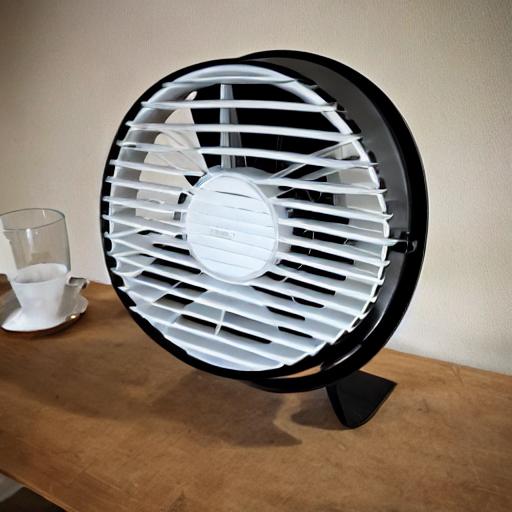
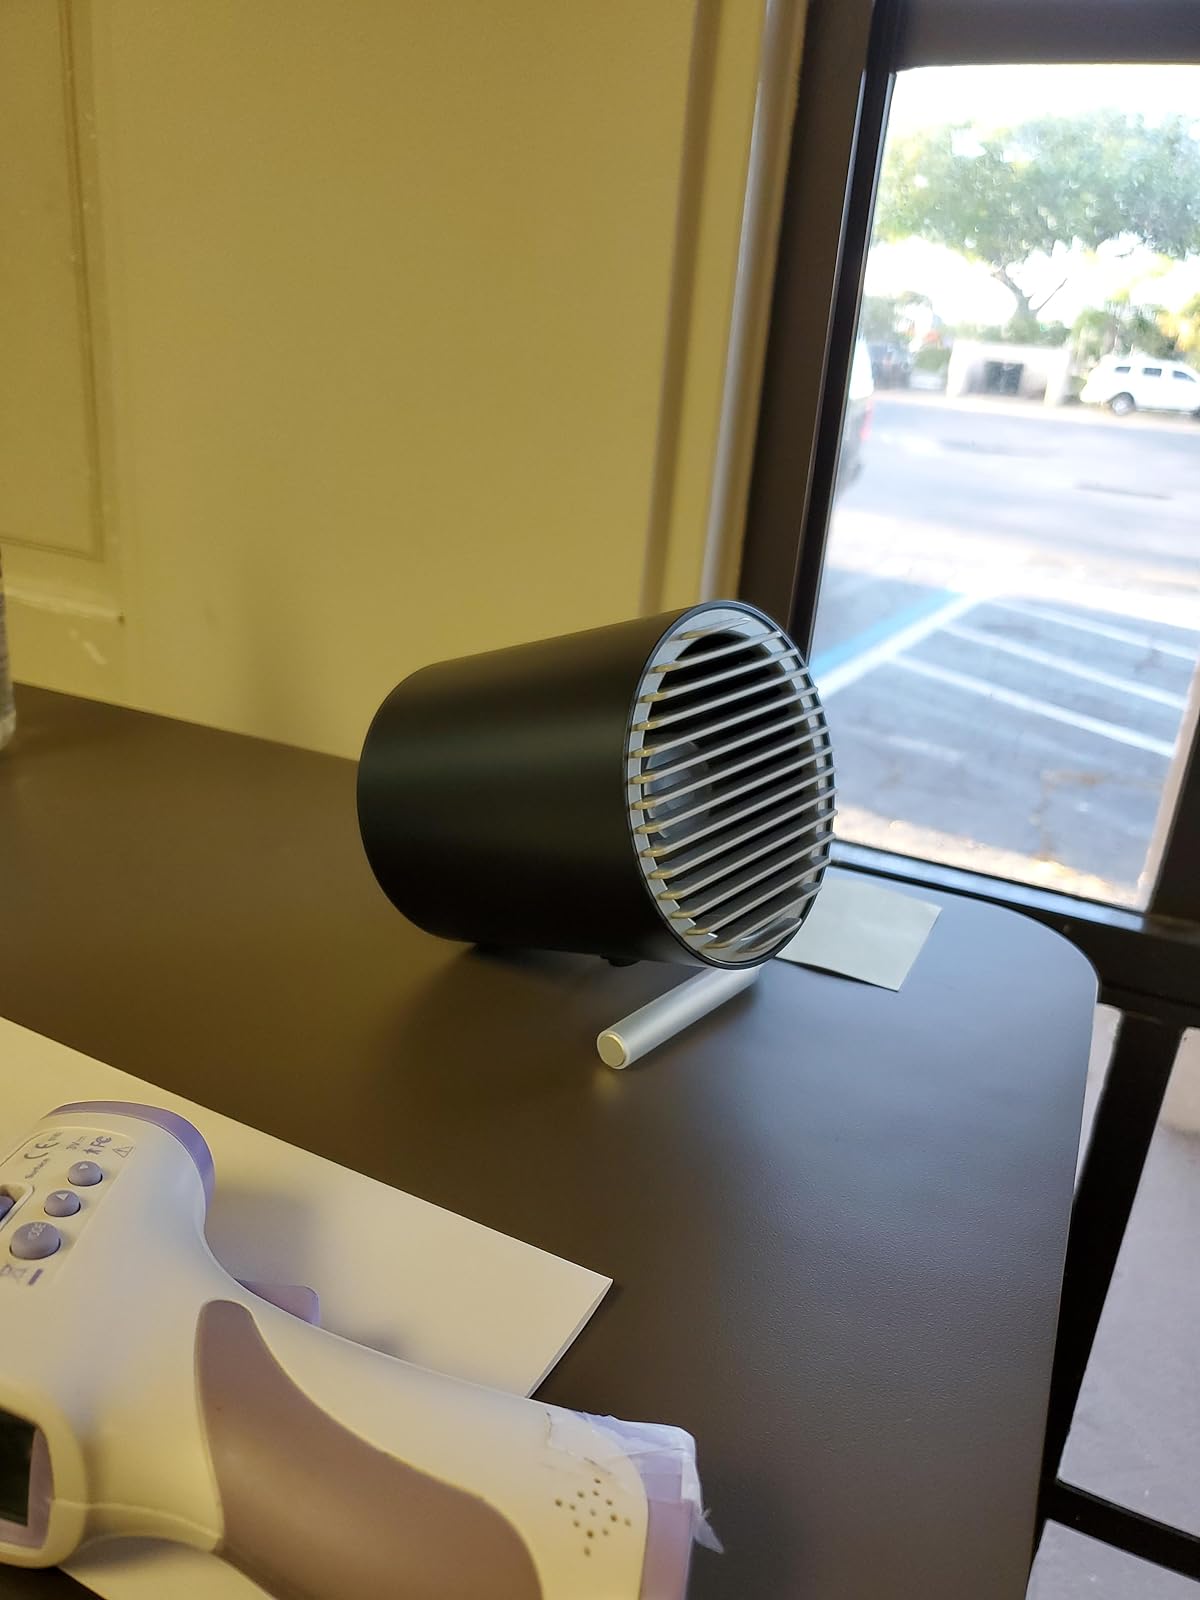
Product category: fan
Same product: no